Michelangelo (Stanley book)

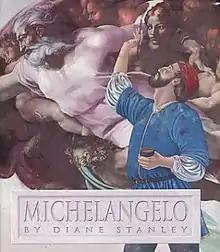

Michelangelo is a 2000 children's biography by Diane Stanley. It covers Michelangelo's life, from his childhood to his death.